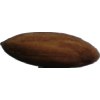
Label: almonds